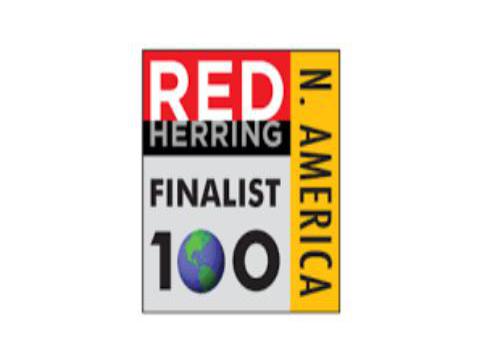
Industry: Others